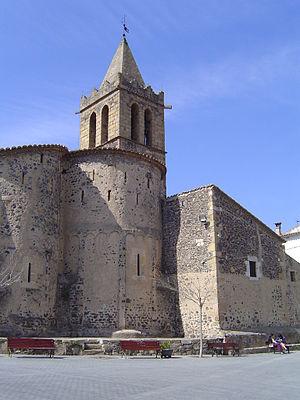
Maçanet de la Selva est une commune de la province de Gérone, en Catalogne, en Espagne, de la comarque de La Selva.